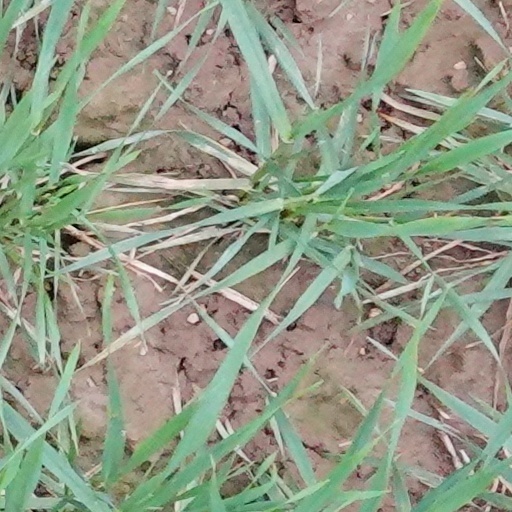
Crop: wheat